Rat River (Red River of the North tributary)

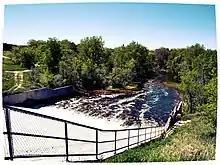
Rat River at St. Malo Provincial Park

The Rat River is a tributary of the Red River of the North in southern Manitoba, Canada. It is part of the watershed of Hudson Bay (via Red River, Lake Winnipeg, and the Nelson River).